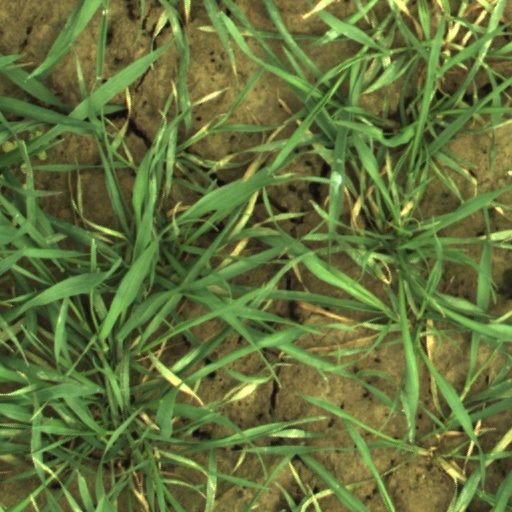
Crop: wheat